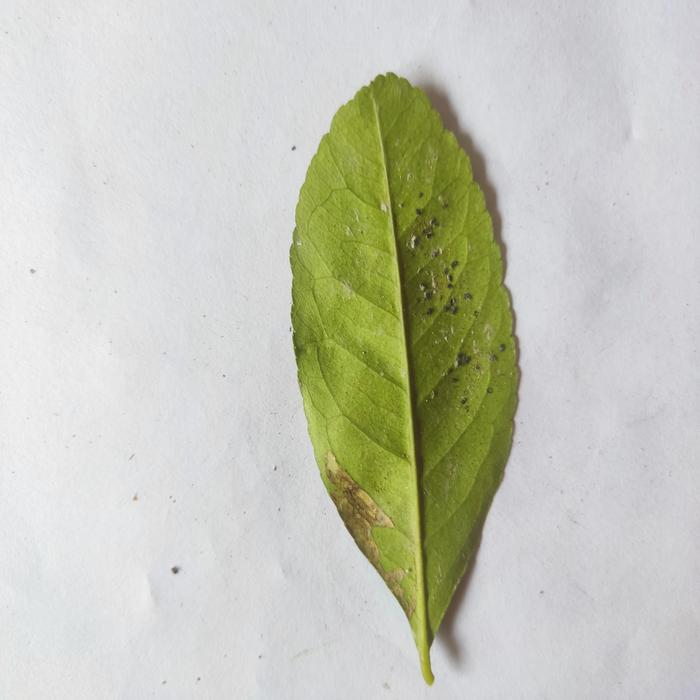
Crop: Lemon
Leaf condition: Sooty_Mold